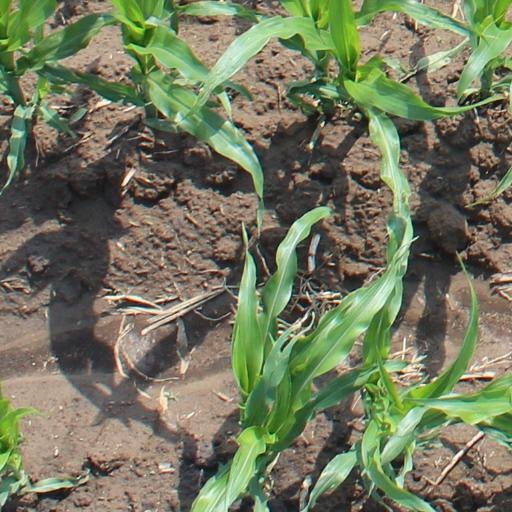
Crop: maize; corn